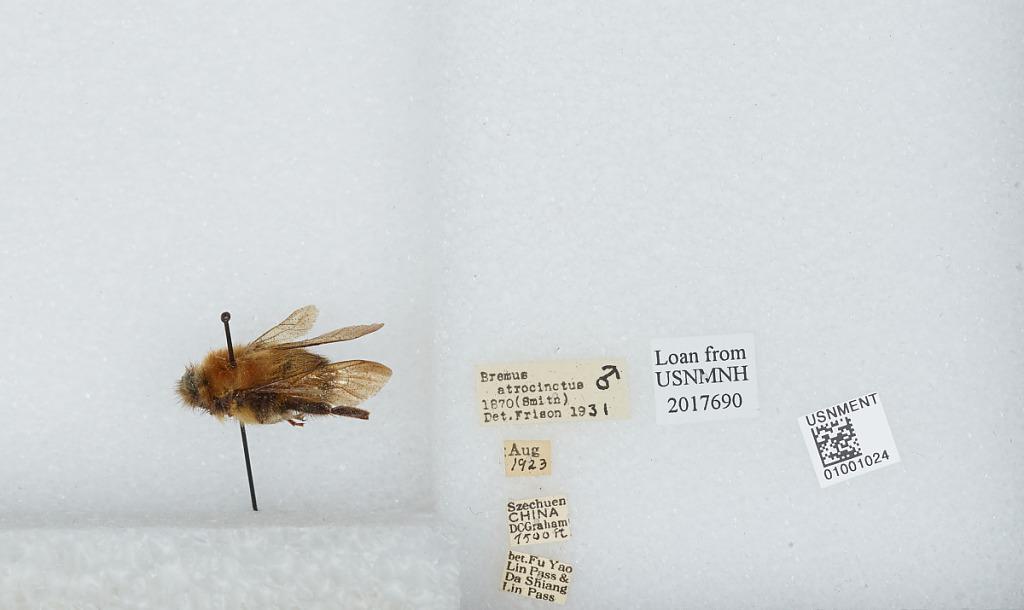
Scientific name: Bombus (Festivobombus) festivus Smith
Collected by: D. Graham
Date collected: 1923-8-
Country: China
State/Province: Sichuan
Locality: Between Fu Yao Lin Pass and Da Shiang Lin Pass
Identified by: Frison